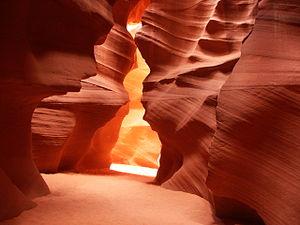
Antelope Canyon, dans la réserve de la nation Navajo, en Arizona, aux États-Unis. Italiano: Antelope Canyon nello Arizona, USA. Lëtzebuergesch: Antelope Canyon, Arizona, USA 日本語: 米国ユタ州、アンテロープキャニオン Português: Antelope Canyon (Garganta de Antelope), Arizona, EUA. Русский: Каньон Антилопы, США Suomi: Antelope Canyon, Arizona, Yhdysvallat 中文: 简体中文: 美国犹他州的羚羊谷
L'Antelope Canyon est l'une des gorges les plus connues et les plus photographiées du Sud-Ouest des États-Unis.